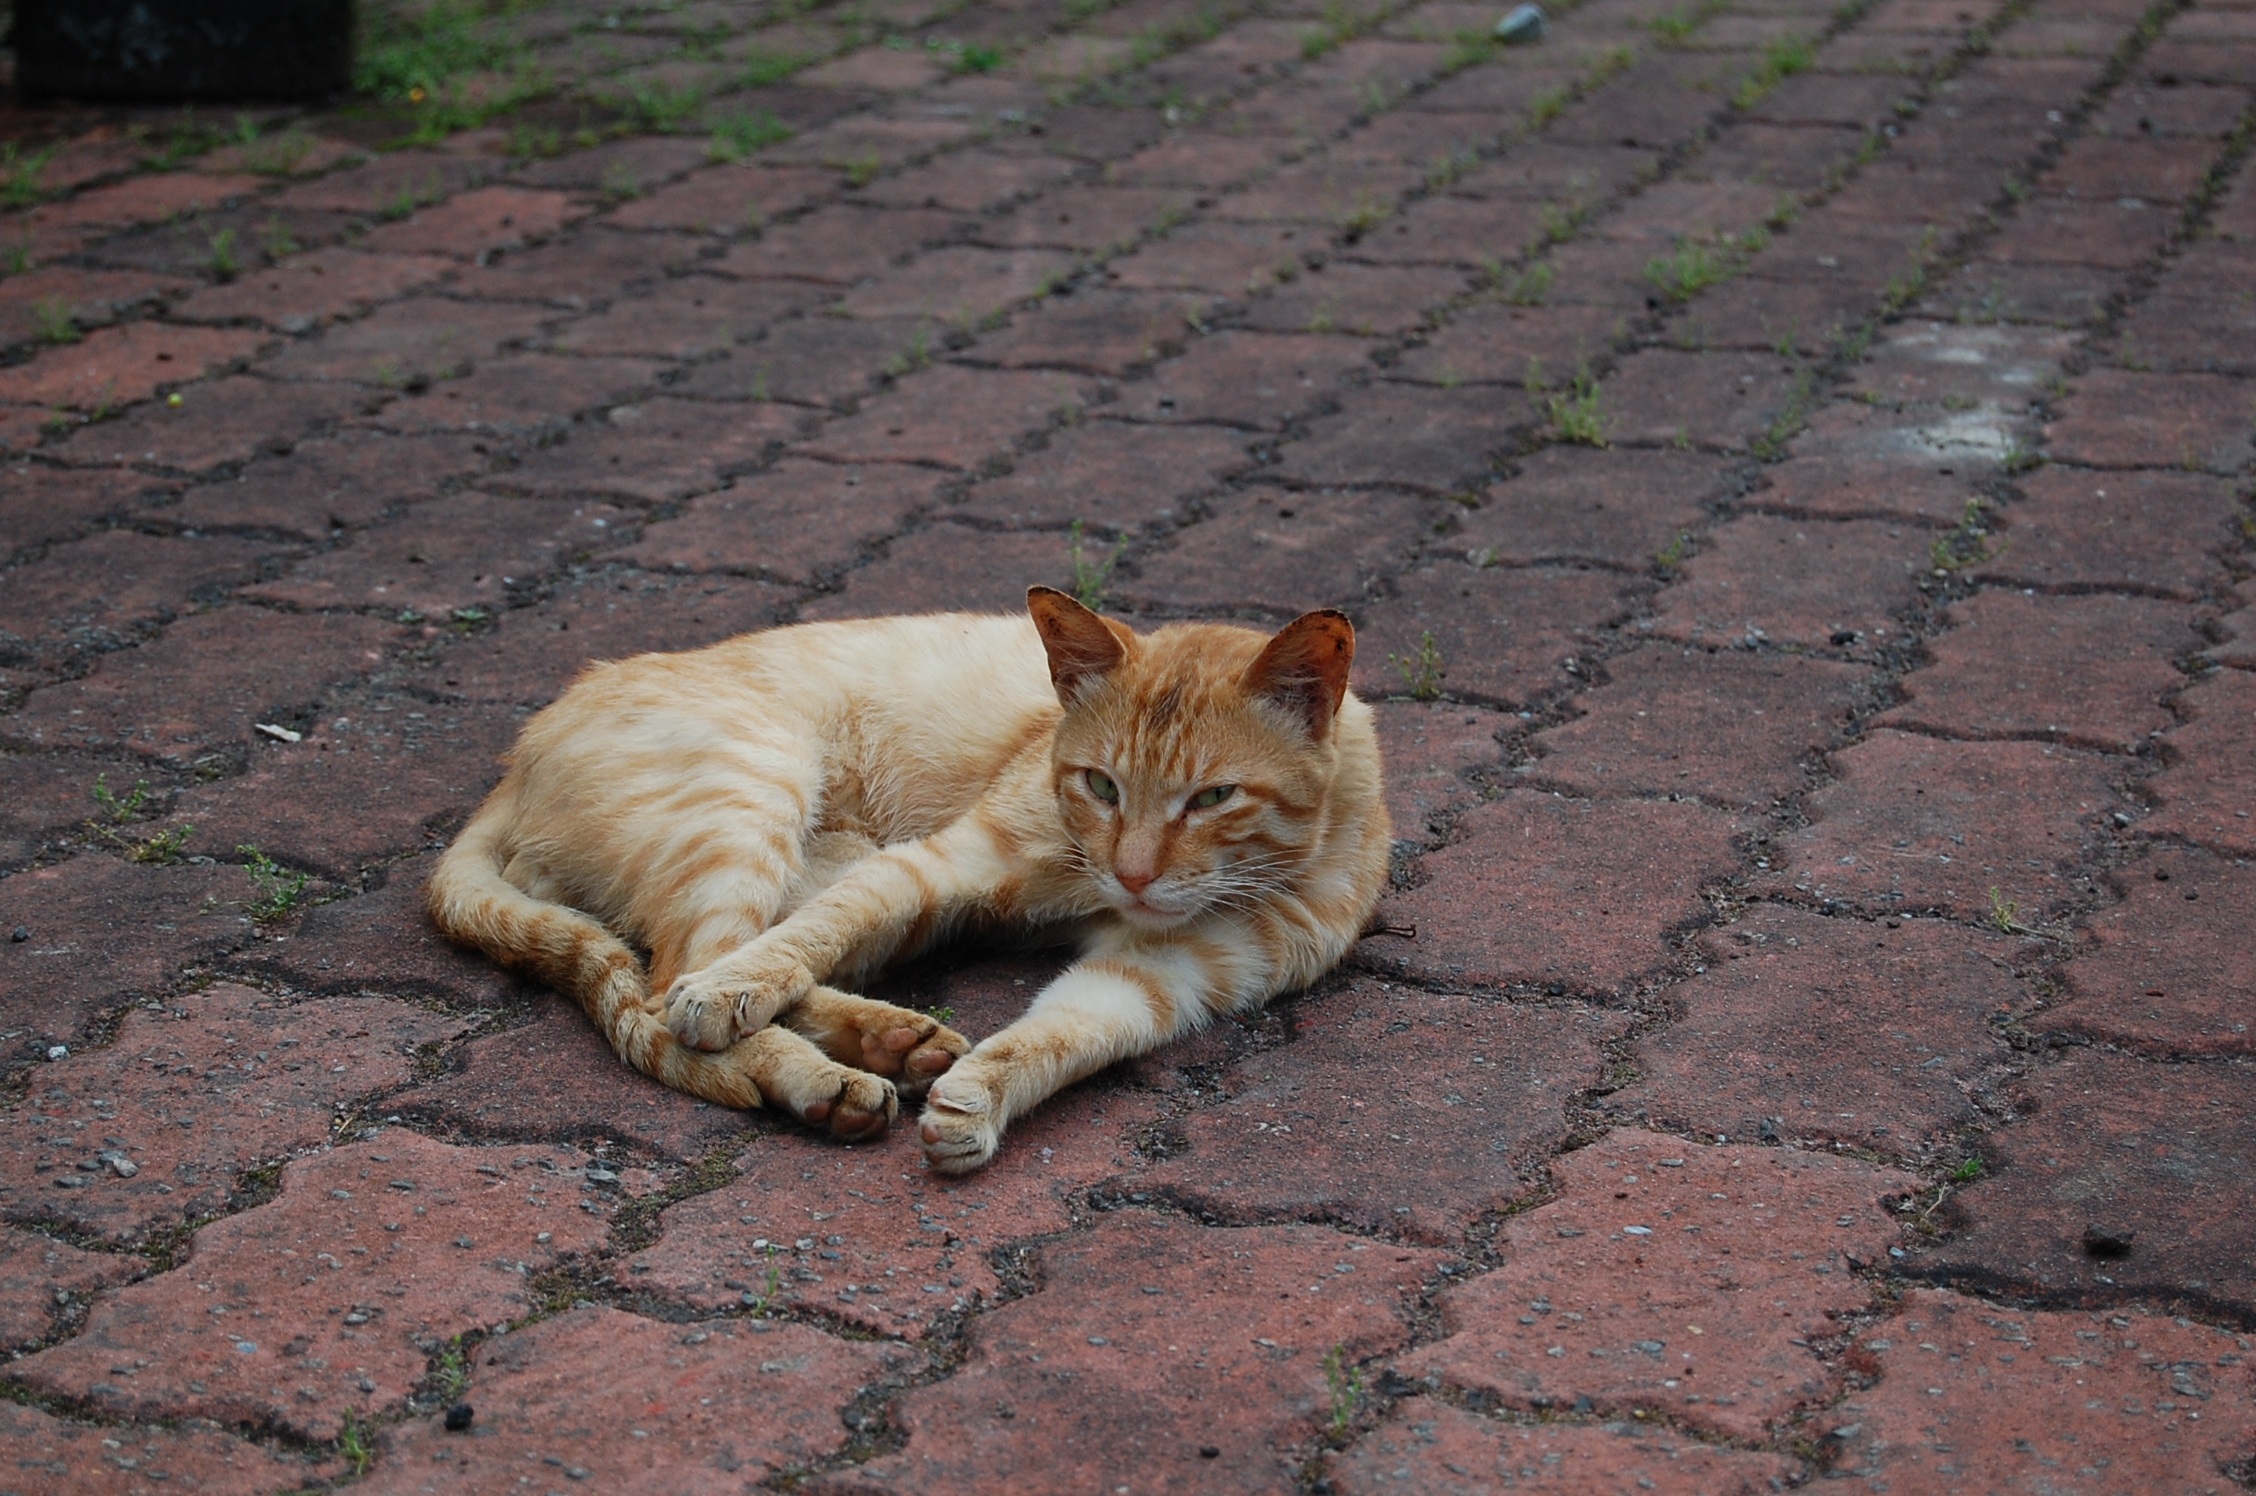
kitten, cat, mammal, fauna, whiskers, vertebrate, ginger, tabby cat, rangers, small to medium sized cats, cat like mammal, dog breed group